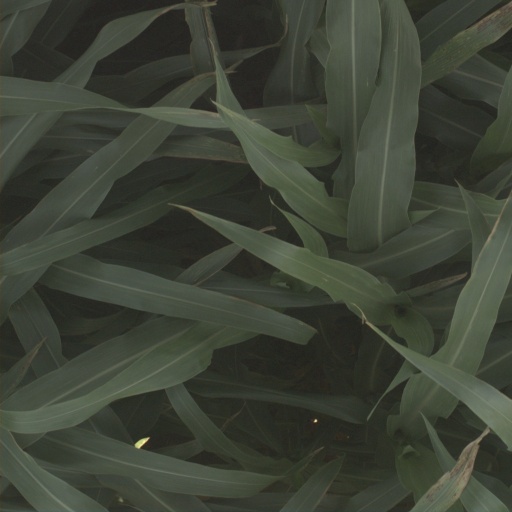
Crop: sorghum